Wallander: Innan frosten

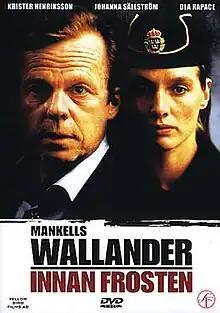

Wallander – Innan frosten is a 2005 Swedish drama film about the fictional police detective Kurt Wallander, directed by Kjell-Åke Andersson. It is based on the 2002 novel of the same name, by Henning Mankell.